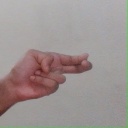
अक्षर: ह